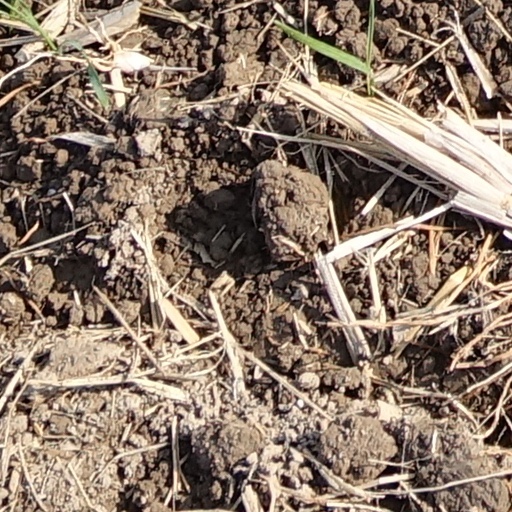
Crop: wheat